2002 Winter Olympics

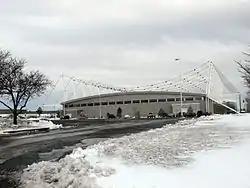
Utah Olympic Oval

The 2002 Winter Olympics brought a huge amount of success to the Utah skiing industry. Since hosting the Winter Games, Utah has seen a 42% increase in skier and snowboarder visits –11. This increase resulted in direct expenditures from skiers and snowboarders growing 67% from $704 million in 2002–2003 to $1.2 billion in 2010–2011.